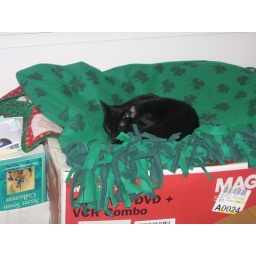
The roof of Parsnip's house seems to be caving in under the weight of all that Fancy Feast..